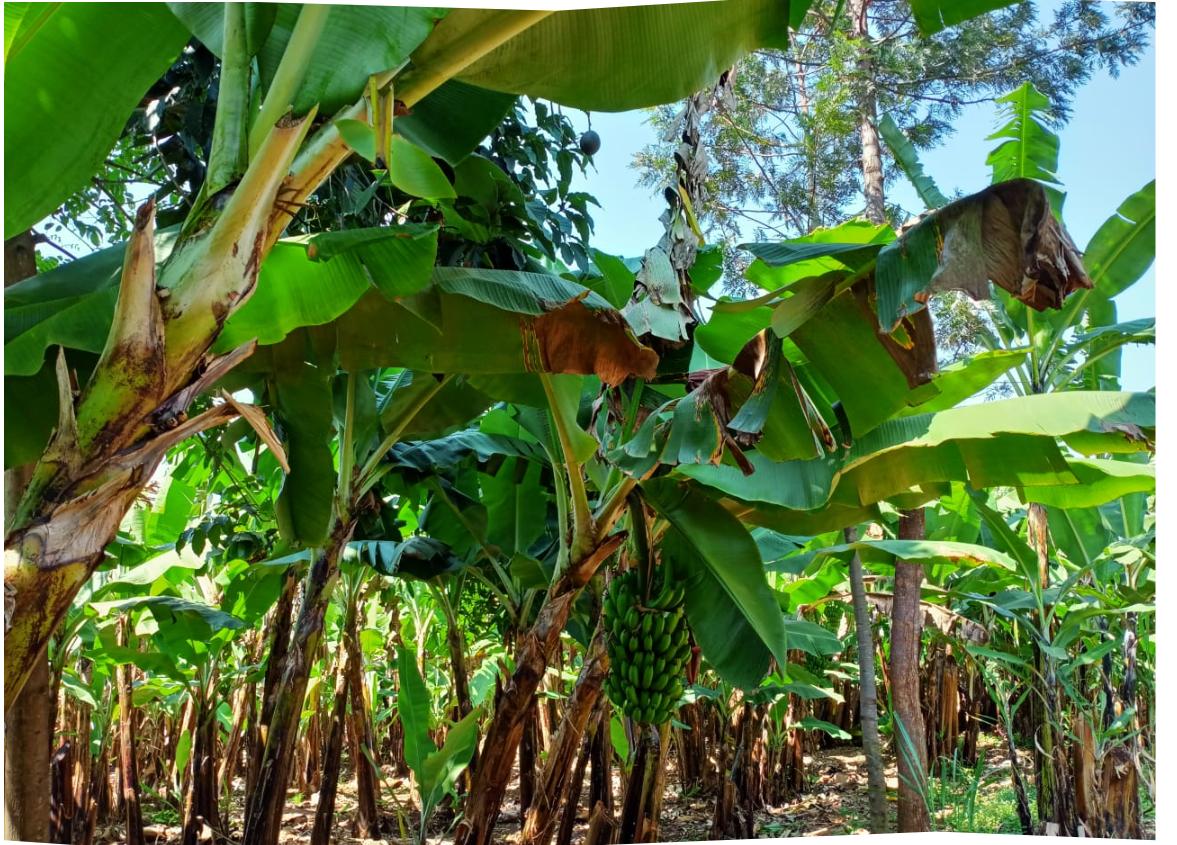
Migomba mengi imepandwa kwenye shamba tayari inamwagiliwa na kuwekewa mbolea, ili ndizi zitakapozaliana kwa wingi na kukomaa ziweze kupelekwa sokoni na wakulima kujipatia kipato cha kujikimu na maisha.